American Palestine Line

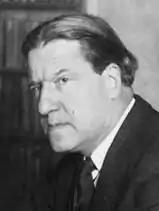
At the ceremonies for the maiden voyage of SS "President Arthur", Rabbi Stephen S. Wise prayed for the voyage's success.

The newly formed American Palestine Line, reportedly the first ever steamship company owned and operated by Jews, began working to institute direct passenger service from New York to Palestine. To that end, the company began negotiations with the United States Shipping Board (USSB) to purchase three former German ocean liners, sister ships and and the smaller . On October 9, 1924, the American Palestine Line's president—Jacob S. Strahl, a New York Supreme Court justice—announced the purchase of "President Arthur" from the USSB, with plans to begin the Palestine service the following March. Strahl also publicly announced American Palestine's intent to acquire "President Fillmore" at the same time; plans